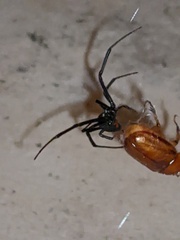
Species: Lactrodectus_hesperus